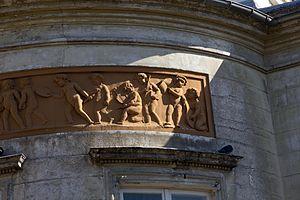
La Folie Huvé est un bâtiment de style néo-classique situé à Meudon-sur-Seine au 13 route de Vaugirard dans la commune de Meudon.